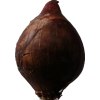
Label: red_onion